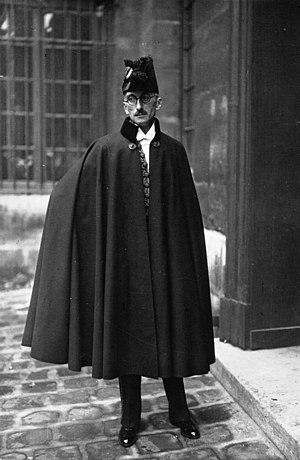
La bisexualité est le fait d'éprouver de l'attirance sexuelle ou des sentiments amoureux pour plus d'un sexe ou genre. Plus largement, la bisexualité est le fait d'avoir des relations amoureuses ou sexuelles aussi bien avec des personnes du même genre qu'avec des personnes d'un autre genre.
François Mauriac, né le 11 octobre 1885 à Bordeaux et mort le 1ᵉʳ septembre 1970 à Paris, est un écrivain français. Lauréat du Grand prix du roman de l'Académie française en 1926, il est élu membre de l'Académie française au fauteuil nᵒ 22 en 1933. Il reçoit le prix Nobel de littérature en 1952.